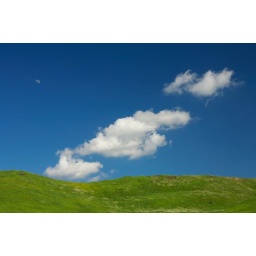
Clouds, moon and blue sky over a green hillside in Chino Hills State Park, Chino Hills, CA.